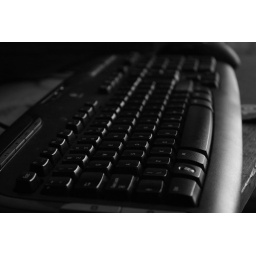
My keyboard in black and white